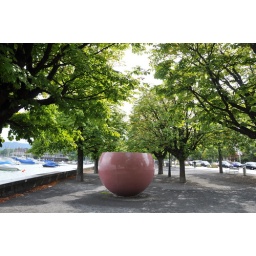
A big tea cup thing with water running down the sides in Zurich,